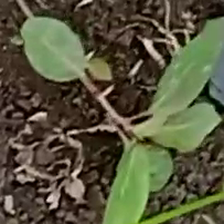
Weed species: Moti_dudhi(Euphorbia_geneculata_L)